William Thomas Lewis

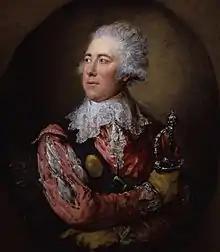
1794 portrait by Gainsborough Dupont, in the role of Mercutio

William Thomas Lewis (c.1748–1811), known as "Gentleman" Lewis, due to his refined acting style, was an English actor. Raised in Ireland, he made his name on the Dublin stage before moving to the Theatre Royal, Covent Garden in London where he spent many years. He was said to be "the most complete fop on the stage". In later life he went into theatrical management.